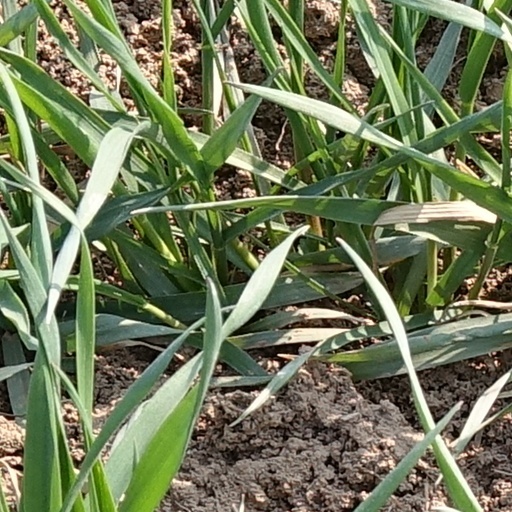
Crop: wheat